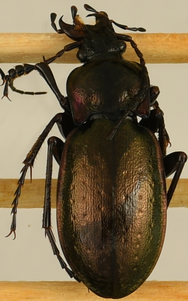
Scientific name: Carabus nemoralis
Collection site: Treehaven Site (TREE), plot TREE_003